Ampelakia, Larissa

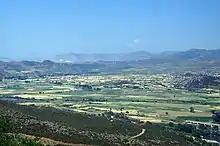
Plain of Ampelakia

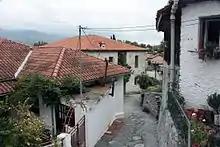
A street

The traveler who will feel the need to visit the historical town of Ampelakia (nicknamed "The jewel of Thessaly"), has to go up the well made road that starts from the Tempe Valley. After just 5 kilometers is Ampelakia. As we get closer to the town the mansion of George Mavros (Schwartz) stands out. There is an unsure knowledge to exactly when and who established Ampelakia because there are no clear documents that attest to this subject. The inscriptions of churches and the recollections of their liturgical elements are the most reliable records about its foundation.